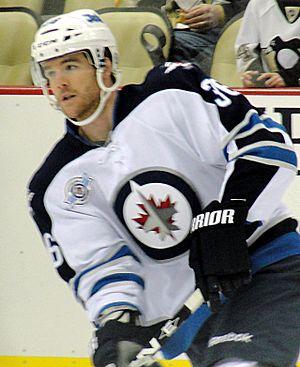
Mark Flood est un joueur professionnel canadien de hockey sur glace.